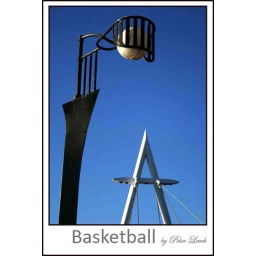
Actually its a street lamp in Cardiff bay